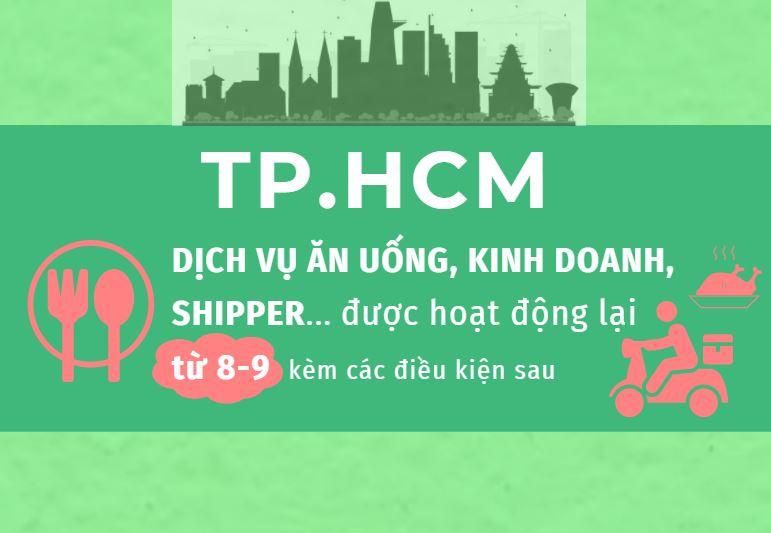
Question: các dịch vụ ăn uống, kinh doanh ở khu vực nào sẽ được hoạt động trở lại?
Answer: các dịch vụ ở khu vực thành phố hồ chí minh